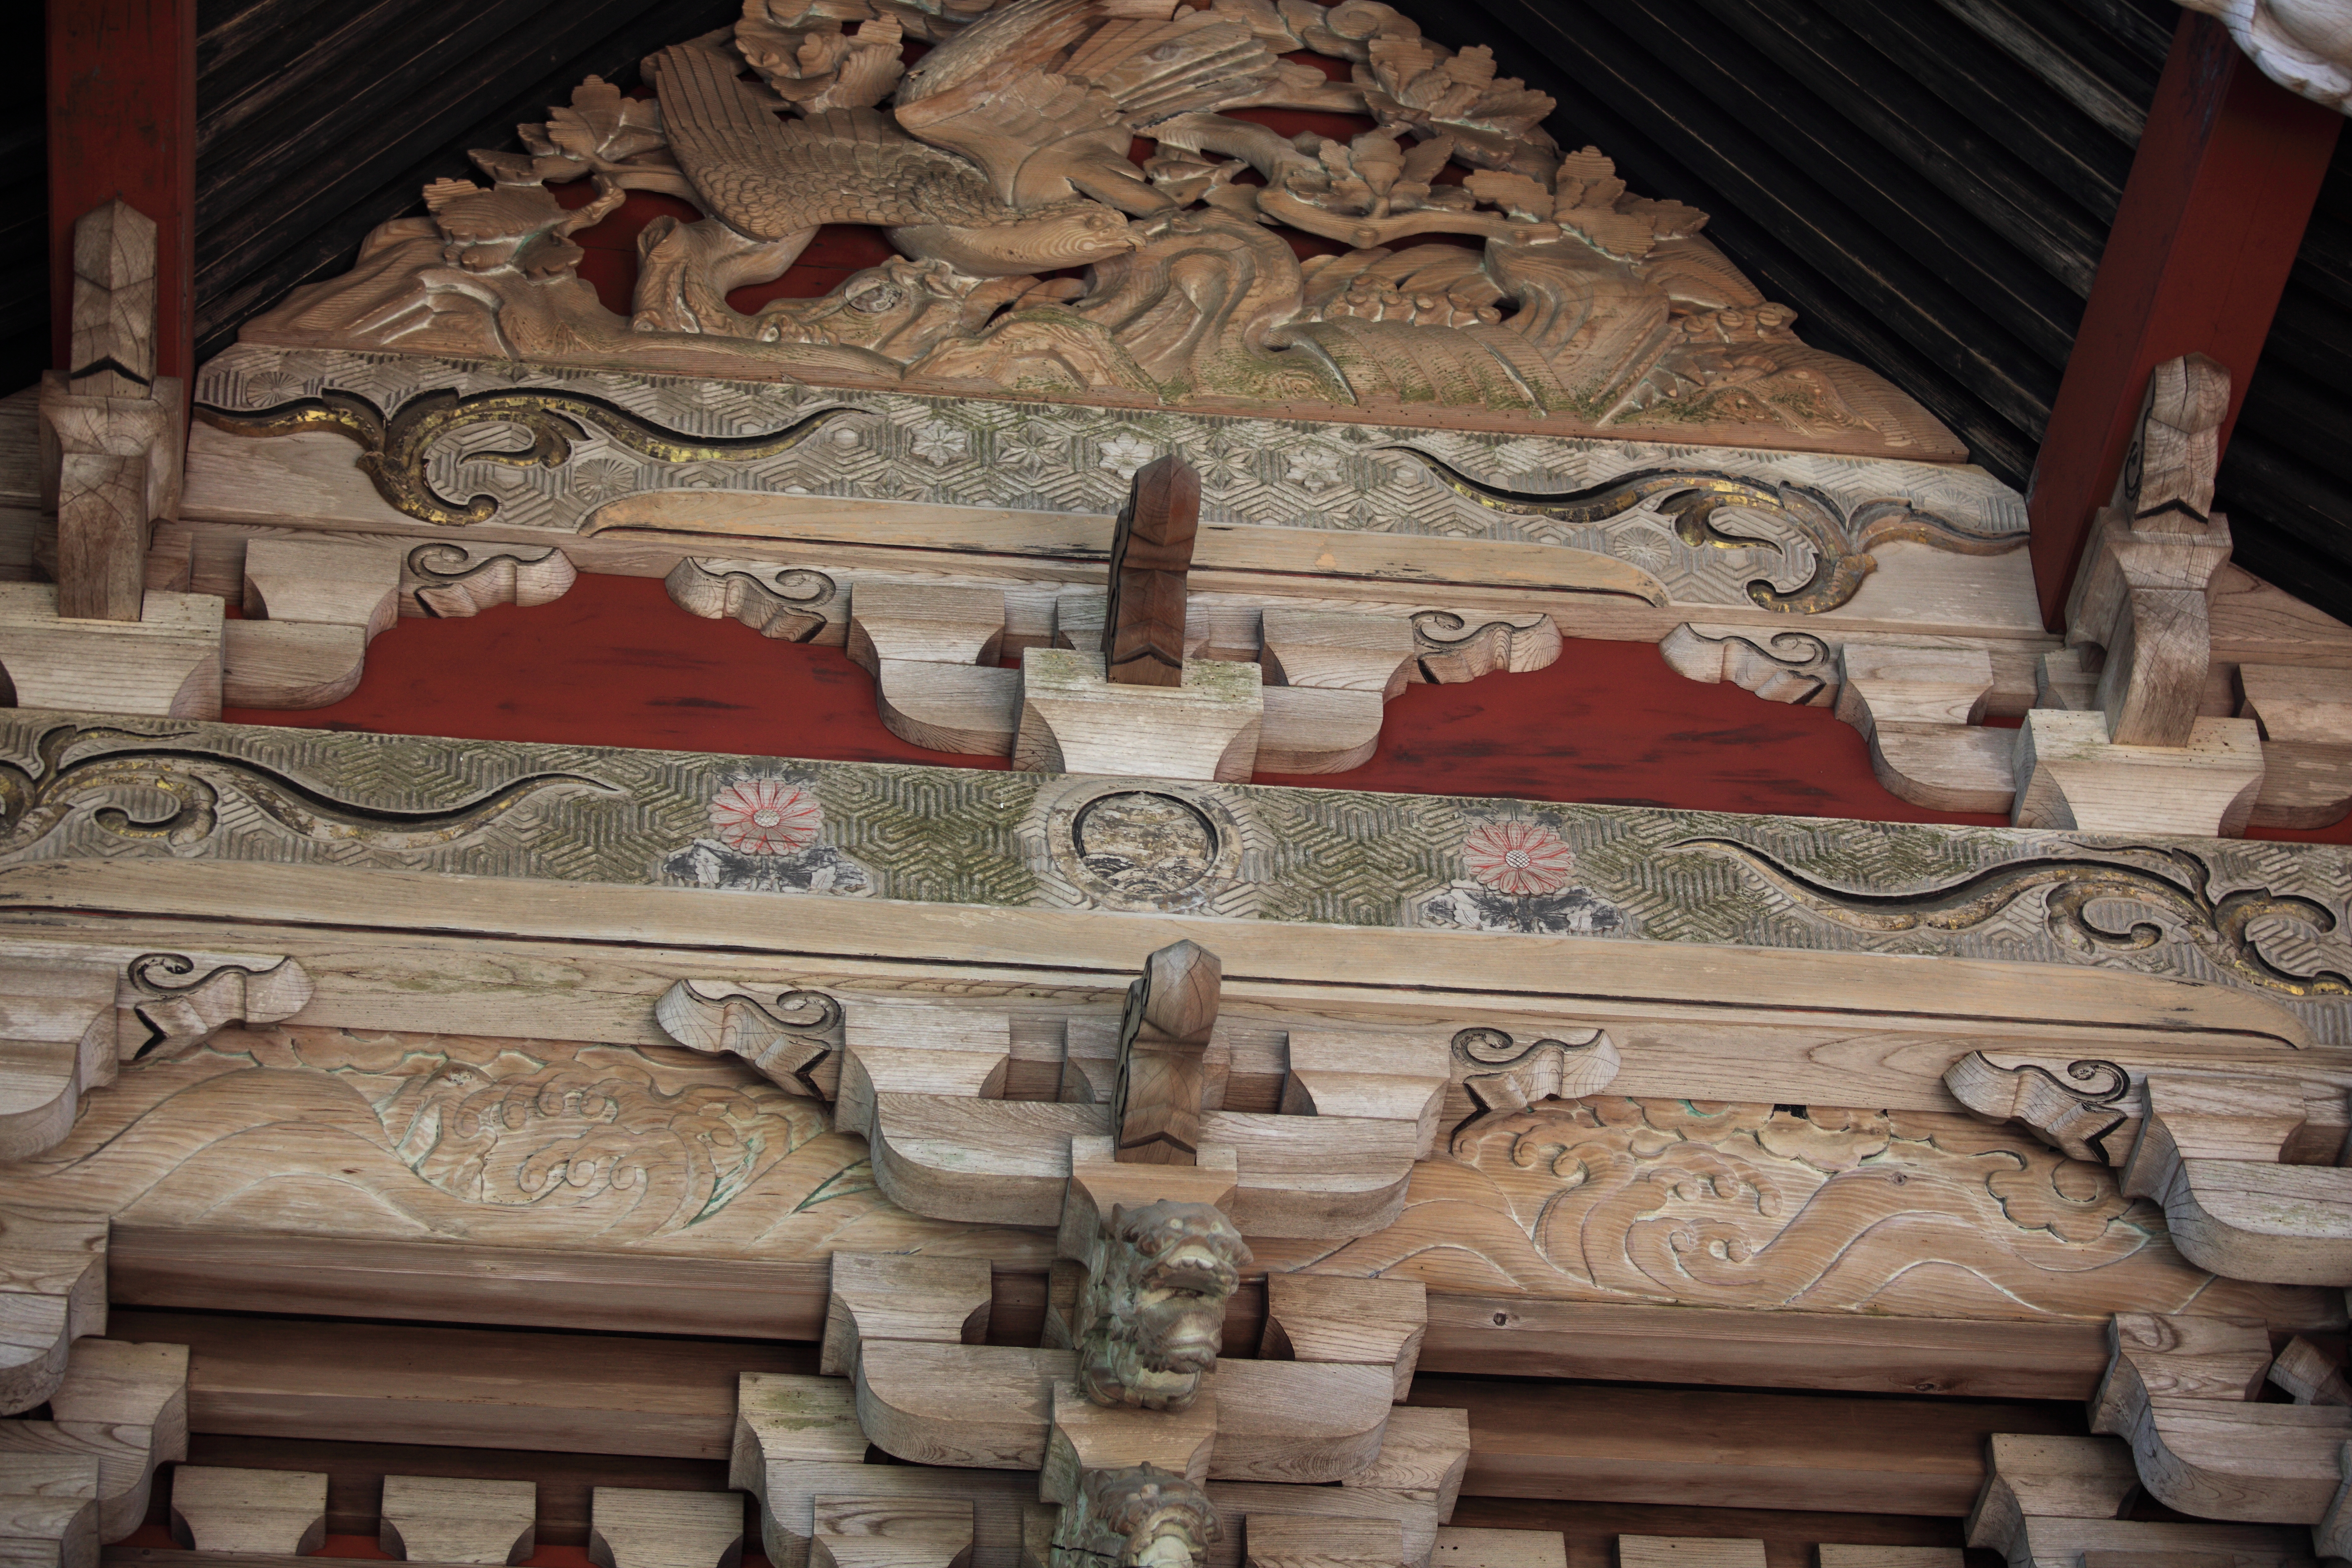
wood, high, place of worship, art, temple, shrine, tochigi, 5d, hires, tourist attraction, carving, markii, hi, res, resolution, nasu, woodcarvings, torinokosanshoujinja, stone carving, hindu temple, ancient history